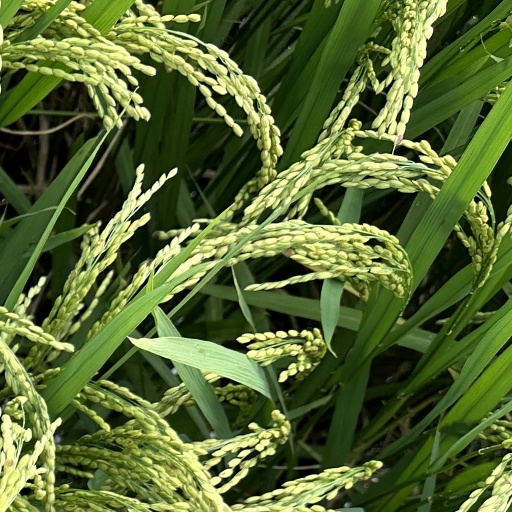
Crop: rice